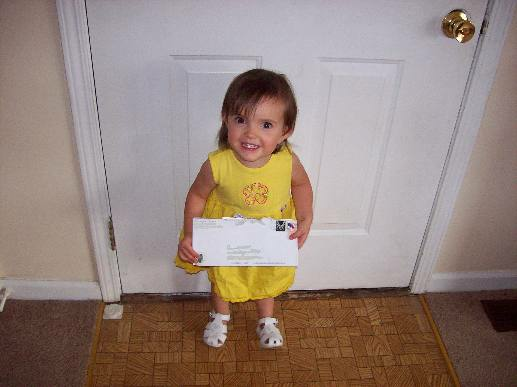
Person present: Yes